Augusta Confederate Monument

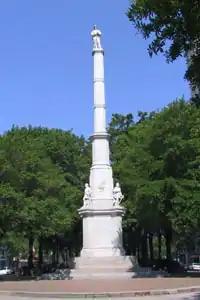
“In Memoriam

The Augusta Confederate Monument, also known as the Richmond County Confederate Monument, is located in the median of the 700 block of Broad Street in downtown Augusta, Georgia, and is inscribed, in part “In Memoriam 'No nation rose so white and fair: None fell so pure of crime.' Our Confederate Dead.” The monument is seventy-six feet high on a granite base, topped by a shaft of Carrara marble. The monument was commissioned in 1875 by the Ladies Memorial Association of Augusta. It was designed by the architectural firm of VanGruder and Young of Philadelphia, built by the Markwalter firm of Augusta, carved by Antonio Fontana, and dedicated on October 31, 1878.